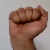
The image shows a hand gesture representing the letter 'A' in Indian Sign Language.